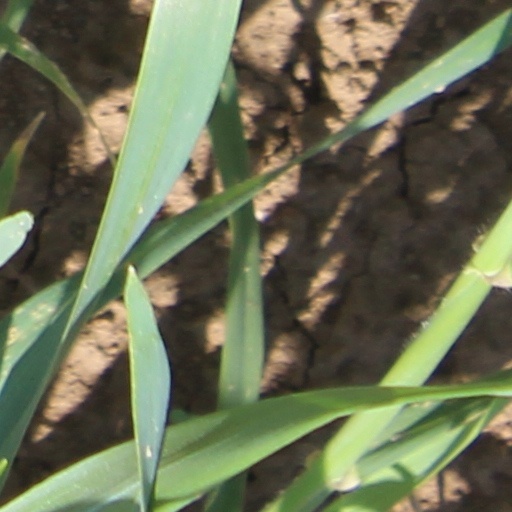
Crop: wheat